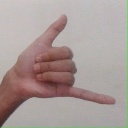
अक्षर: द